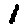
Label: 1